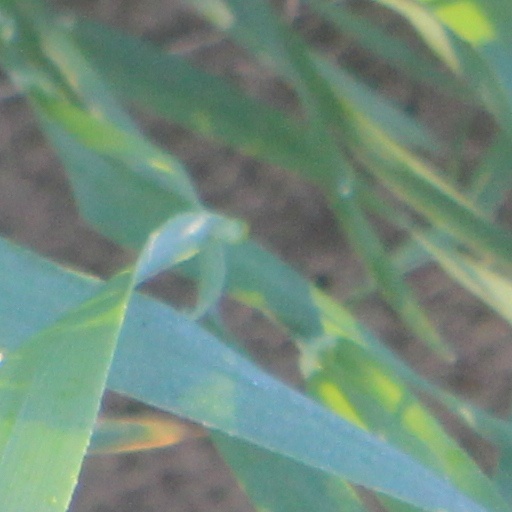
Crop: wheat